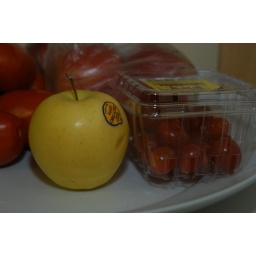
The plate the fruit and vegetables are on was a present from my mother in law.